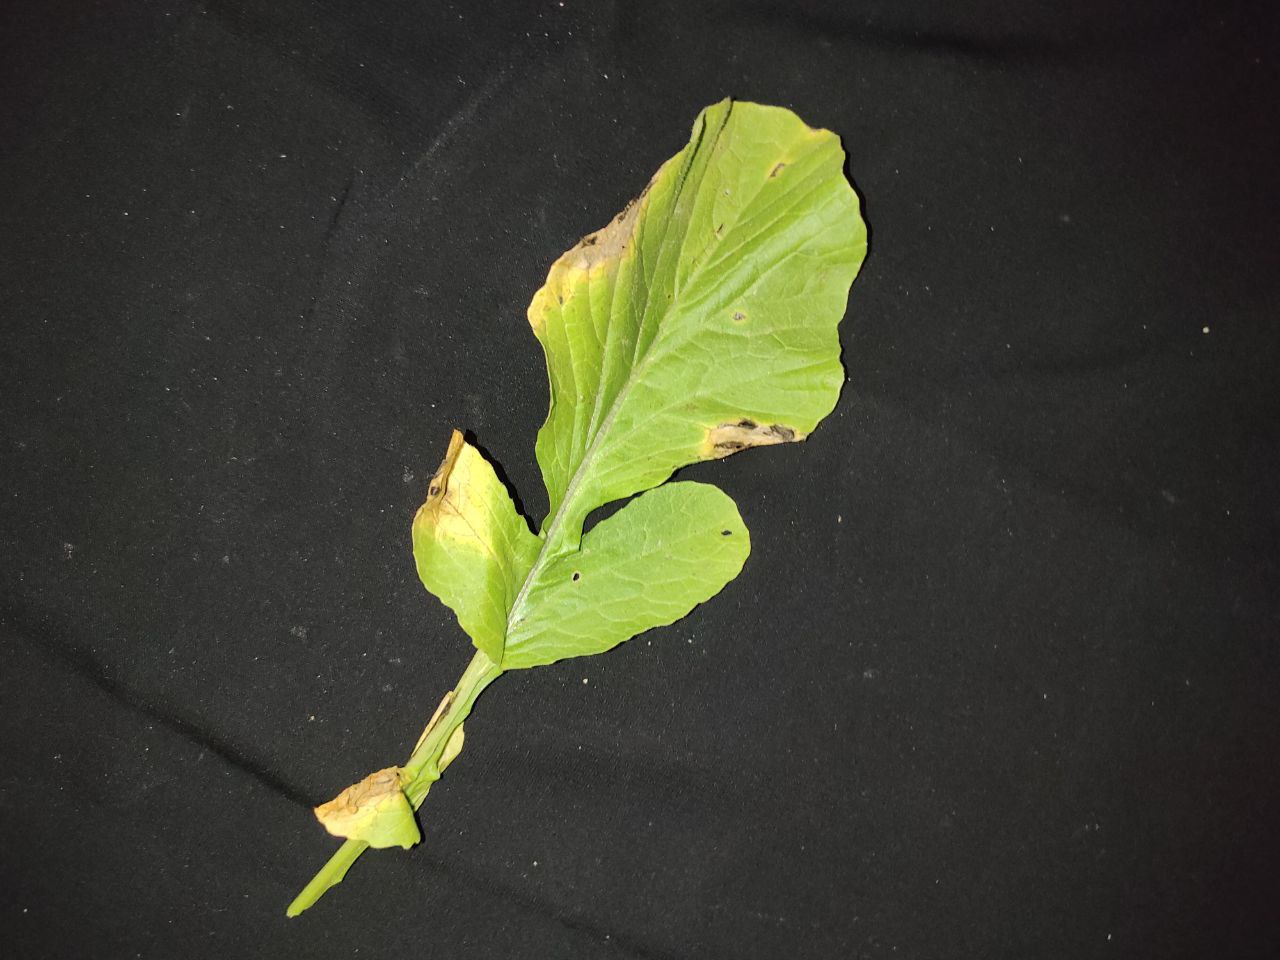
Label: Downey mildew